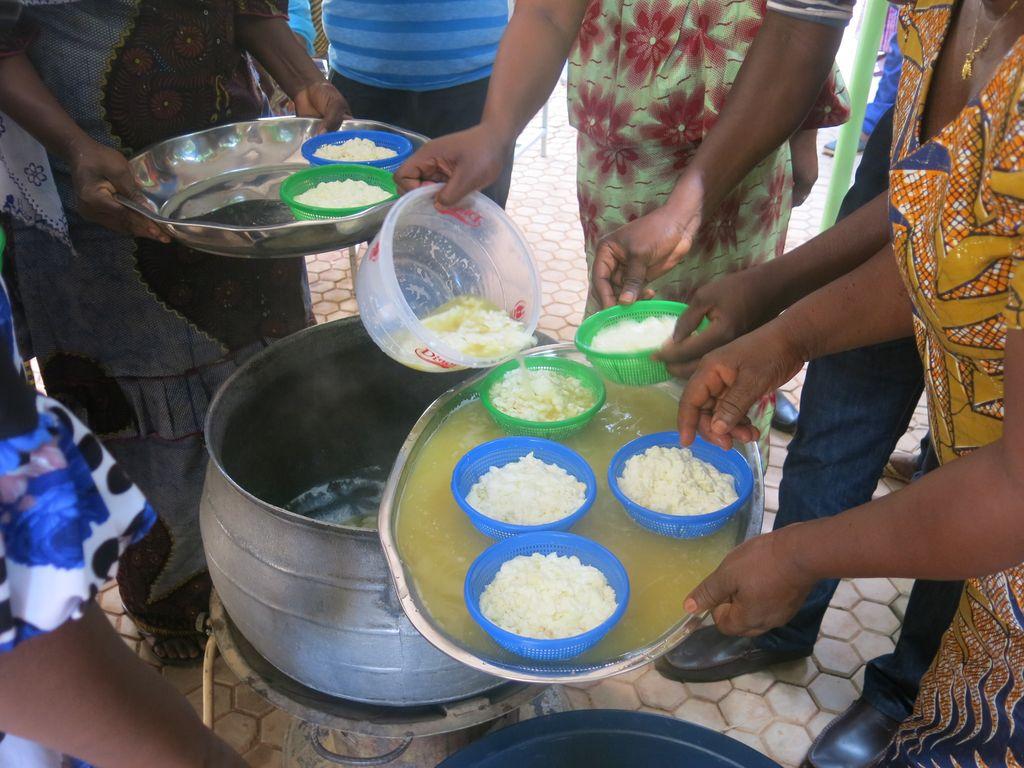
Hapa kuna watu kadha, watu hawa wanapakuliwa chakula na chakula zimewekwa kwenye visahani vidogo ambavyo vimebandikwa kwenye, vinabebwa kwa kutumia sahani la huduma.